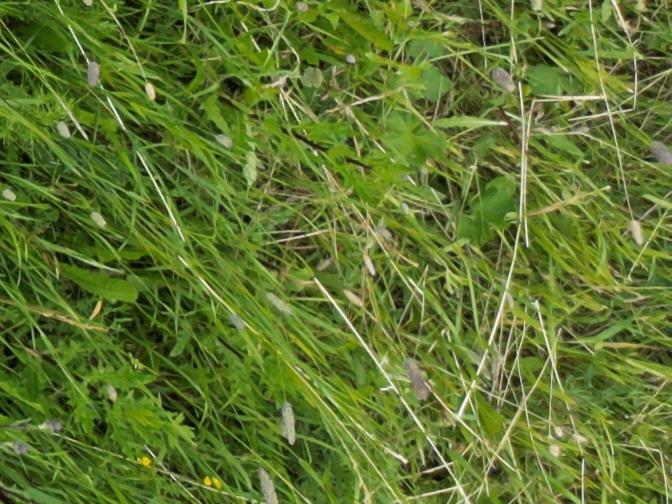
Flowers visible: yarrow flowers